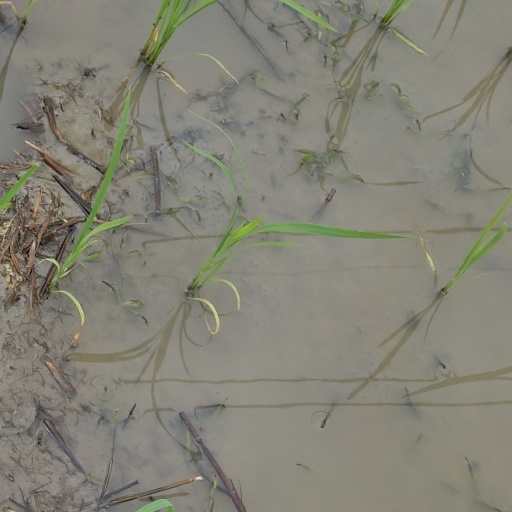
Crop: rice